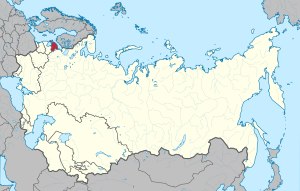
Estiske SSR
Estiske SSRs beliggenhed i Sovjetunionen
Estiske socialistiske sovjetrepublik, forkortet Estiske SSR, var navnet på Estland under årene som sovjetrepublik 1944-1991 samt under aksemagternes besættelse 1940-1941.